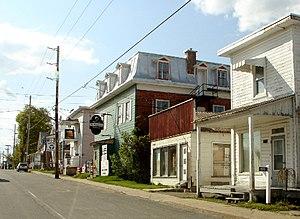
Saint-Eugène est une localité franco-ontarienne rurale située dans le canton de Hawkesbury Est dans les comtés unis de Prescott et Russell en Ontario. Elle se trouve à la frontière interprovinciale avec le Québec, à proximité de l’autoroute 417 reliant Ottawa et Montréal.
Hawkesbury Est, également orthographié Hawkesbury-Est, est une municipalité de canton de l'Est de l'Ontario, au Canada, située dans les comtés unis de Prescott et Russell. Communauté franco-ontarienne, elle se situe à l'extrême est de la province, sur le lac Dollard-des-Ormeaux, frontière naturelle avec le Québec qui devient terrestre à l'est du canton.